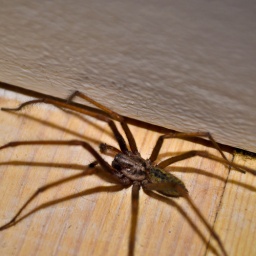
I found this cozy dude spindling its way over my bedroom floor in the middle of the night.